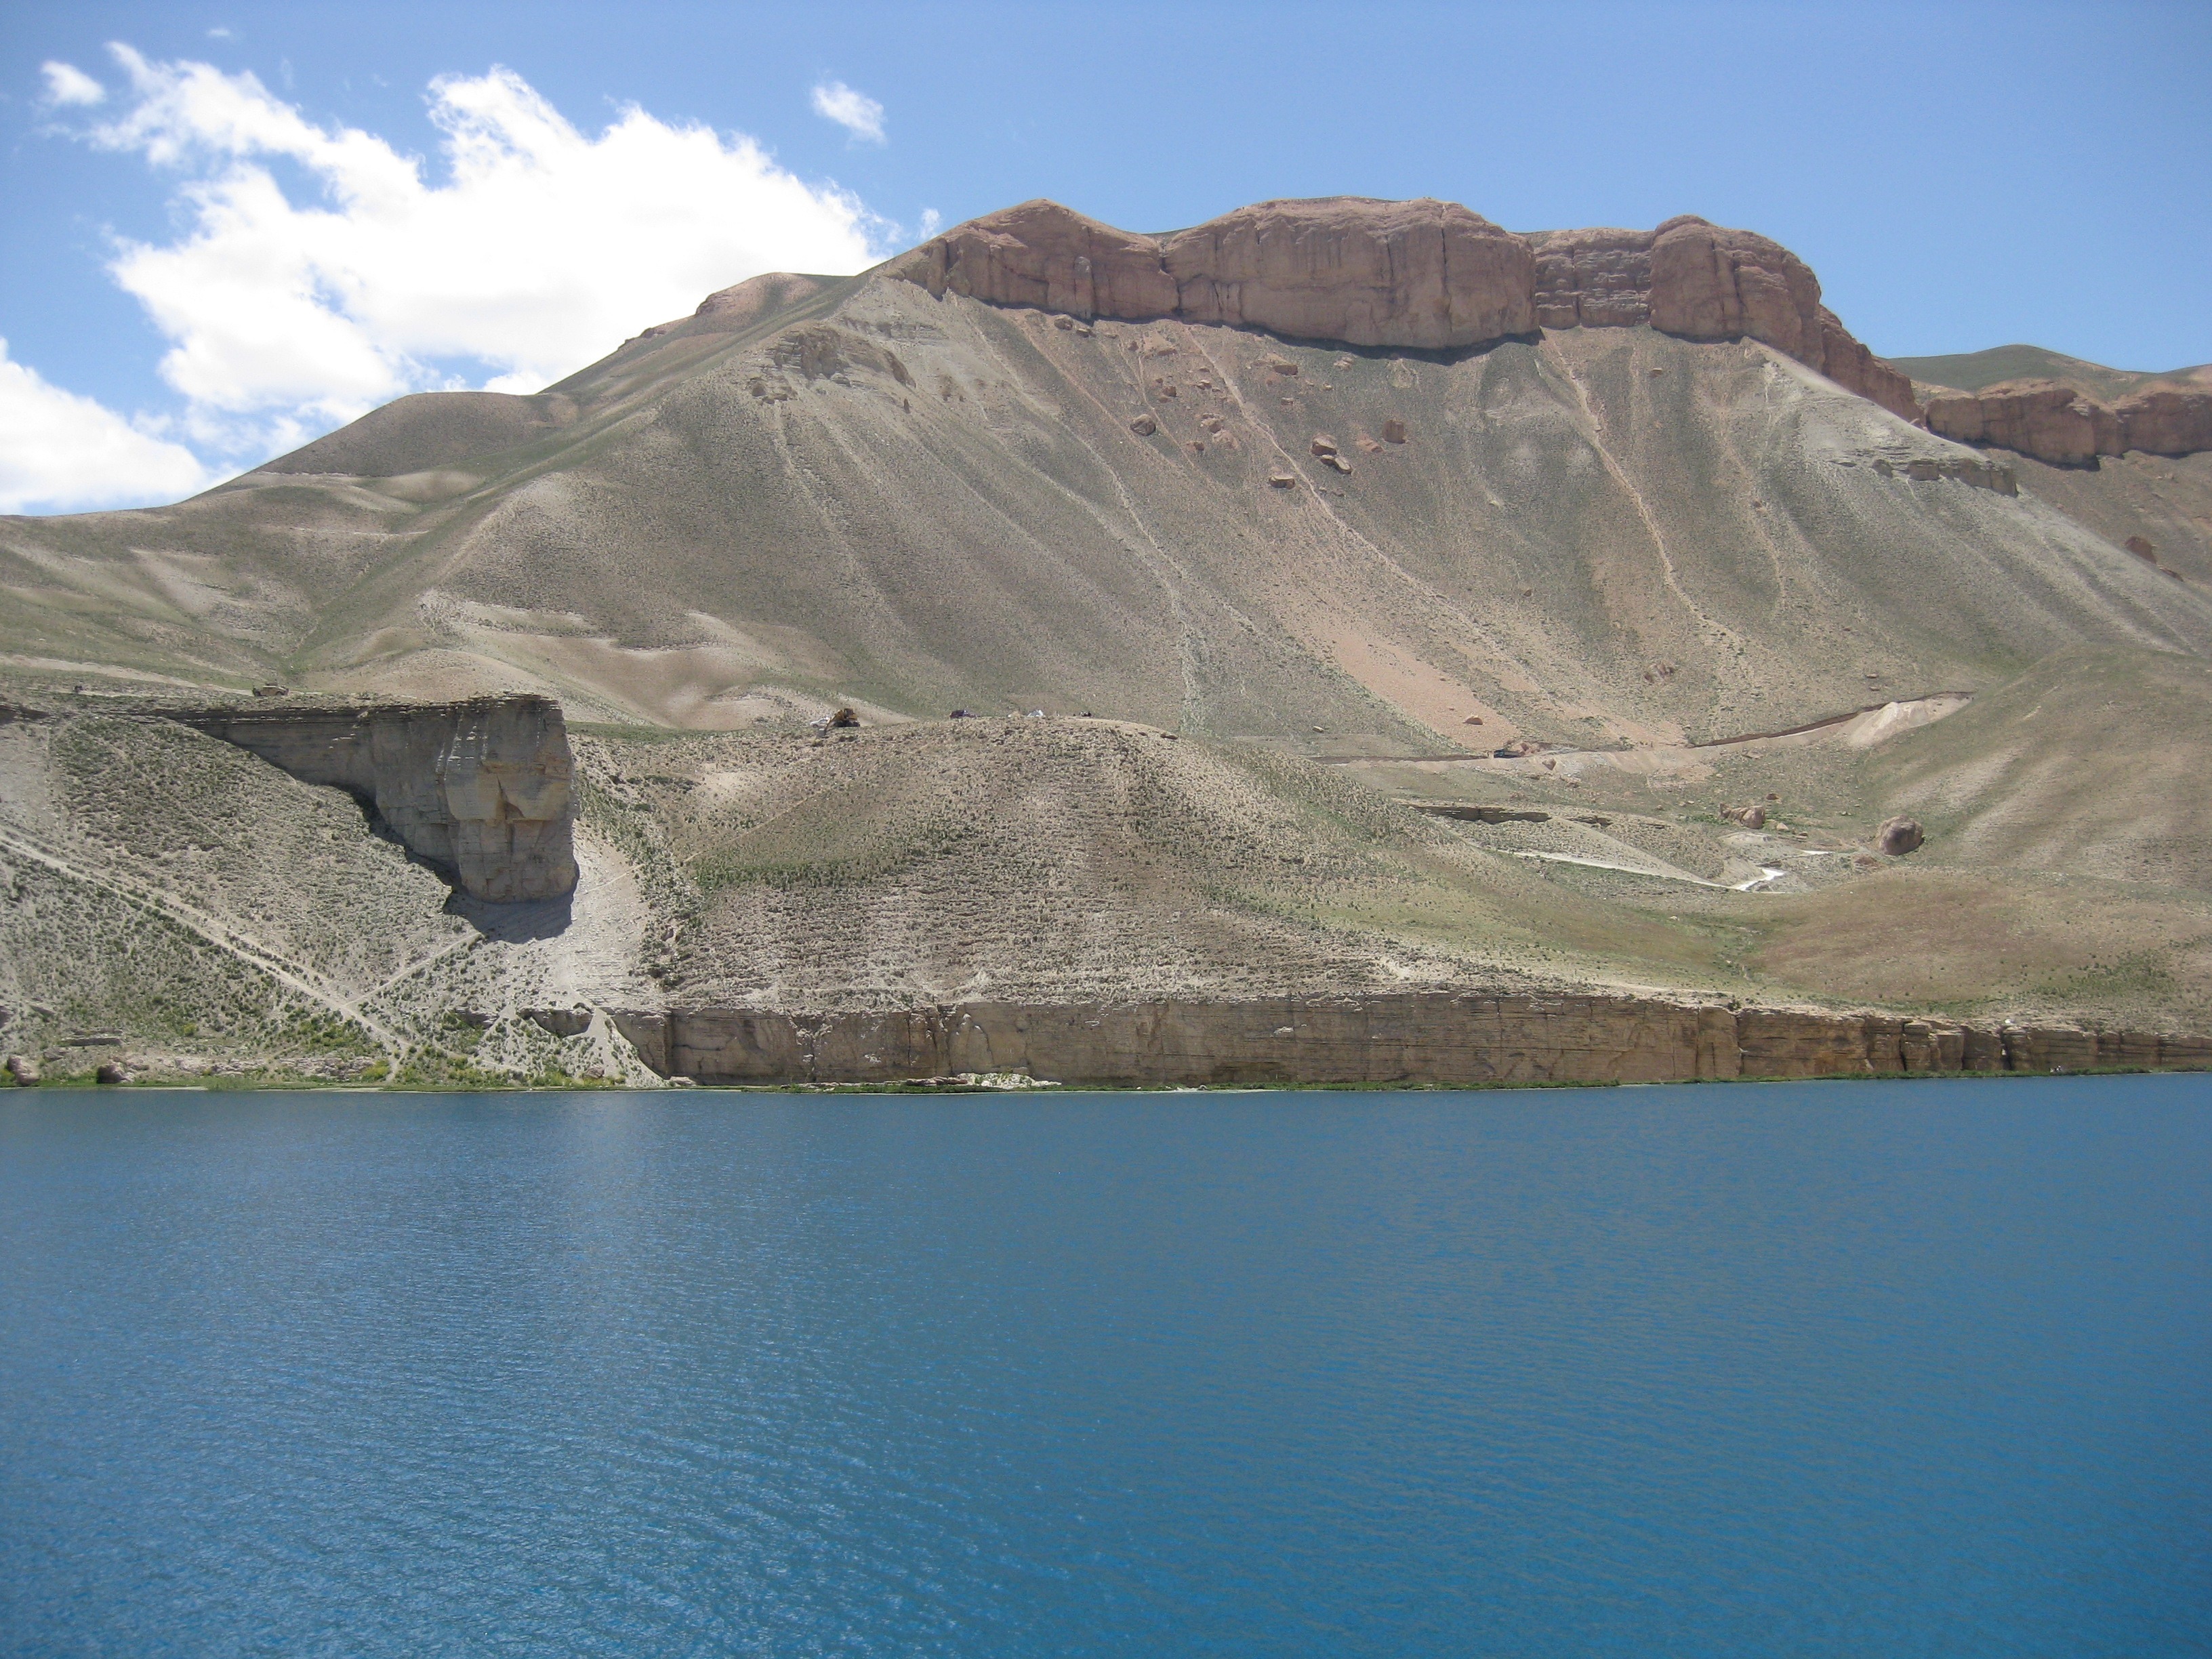
sea, water, nature, mountain, sky, countryside, lake, valley, mountain range, country, summer, shoreline, cliff, spring, scenic, reservoir, terrain, outside, clouds, geology, mountains, plateau, fell, loch, crater lake, wadi, afghanistan, landform, geographical feature, mountainous landforms